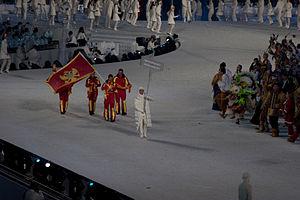
Cet article contient des informations sur la participation et les résultats du Monténégro aux Jeux olympiques d'hiver de 2010 à Vancouver au Canada.